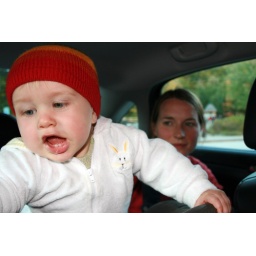
Lewis learned to stand up backwards in his car seat and protested when we tried to turn him around.